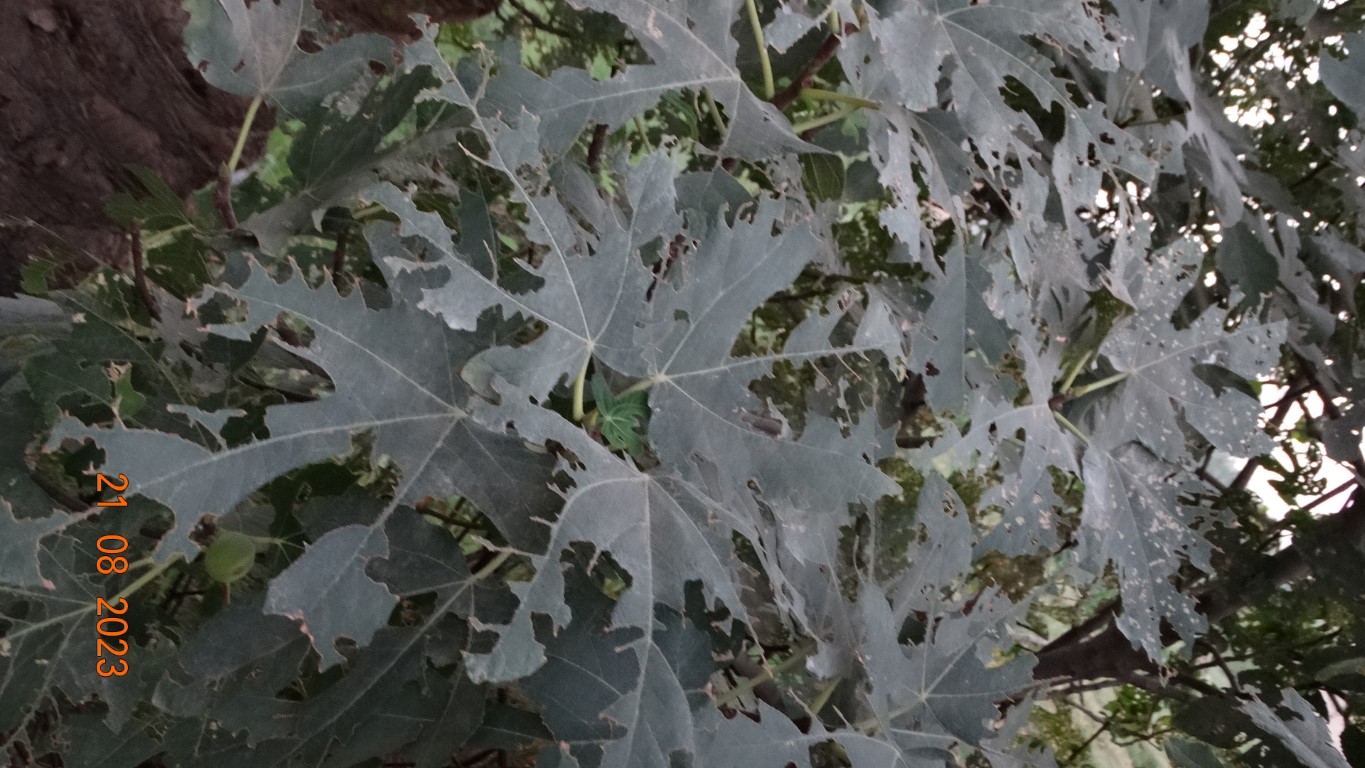
Label: infected